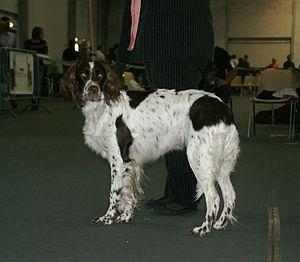
Une femelle épagneul français à exposition